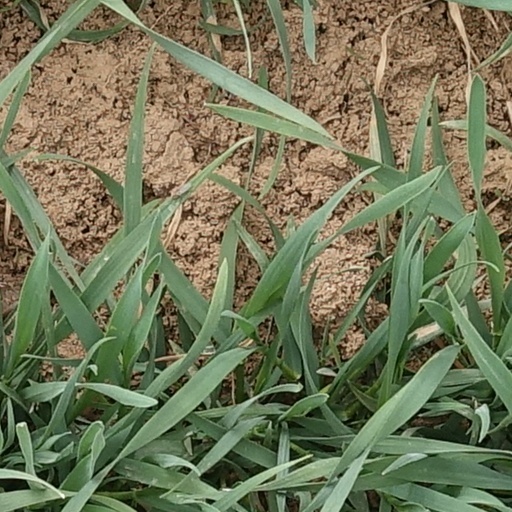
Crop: wheat